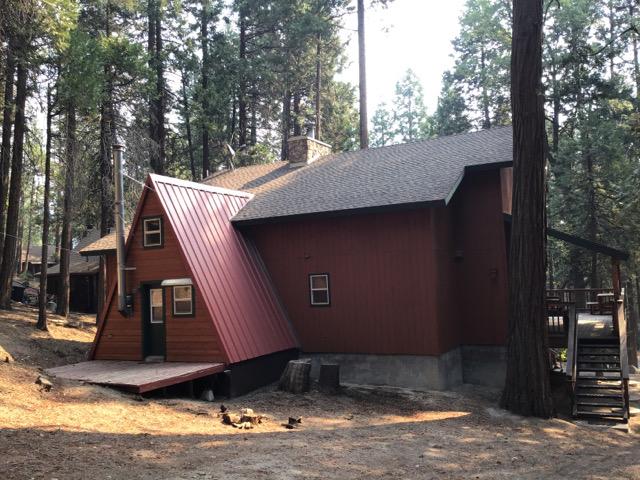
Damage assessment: no_damage